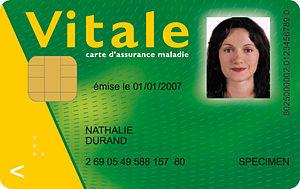
La Carte d'assurance maladie est une carte portant différentes informations relatives à la couverture sociale de son porteur. Afin de gérer les systèmes d'assurance maladie, et de sécurité sociale, de nombreux pays ont créé des cartes et des numéros permettant d'identifier la couverture sociale de personnes ou d'individus.
La carte Vitale 2 est la deuxième version de la carte Vitale, introduite en 2007.
Le numéro de sécurité sociale en France, officiellement appelé numéro d'inscription au répertoire des personnes physiques, est un code alphanumérique servant à identifier de façon unique une personne dans le répertoire national d'identification des personnes physiques géré par l'INSEE, dans les conditions définies par le décret nᵒ 82-103 du 22 janvier 1982 modifié.
La carte Vitale est la carte d'assurance maladie de l'assurance maladie en France. Conçue par le groupement d'intérêt économique SESAM-Vitale et son équipe de télétransmission/dématérialisation travaillant sur la norme B2, c’est une carte à puce au format carte de crédit permettant de justifier les droits du titulaire de la carte à la couverture par un organisme de sécurité sociale des dépenses de santé en France. Cette carte, identique pour tous les régimes obligatoires d'assurance maladie, est utilisable seulement en France. Elle est complémentaire de la carte européenne d'assurance maladie qui ne peut pas servir sur le territoire national.